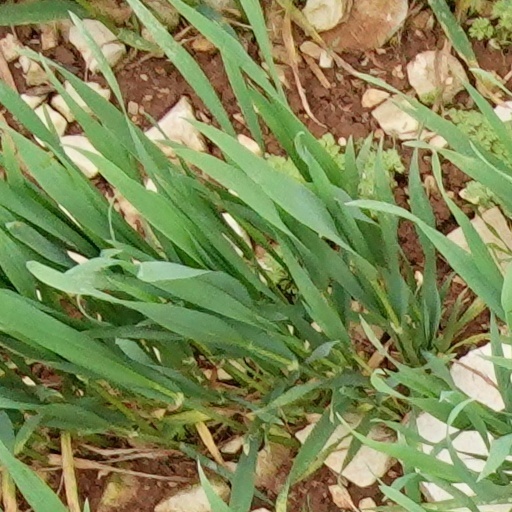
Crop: wheat